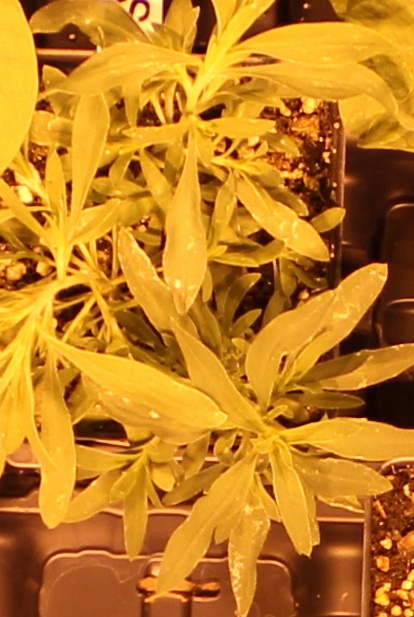
Label: Kochia